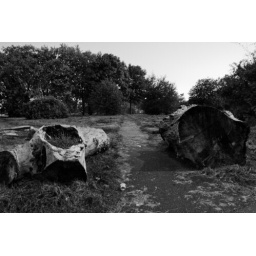
a trail through a green patch of hulme (or somewhere near) with a few bits of tree lying around it